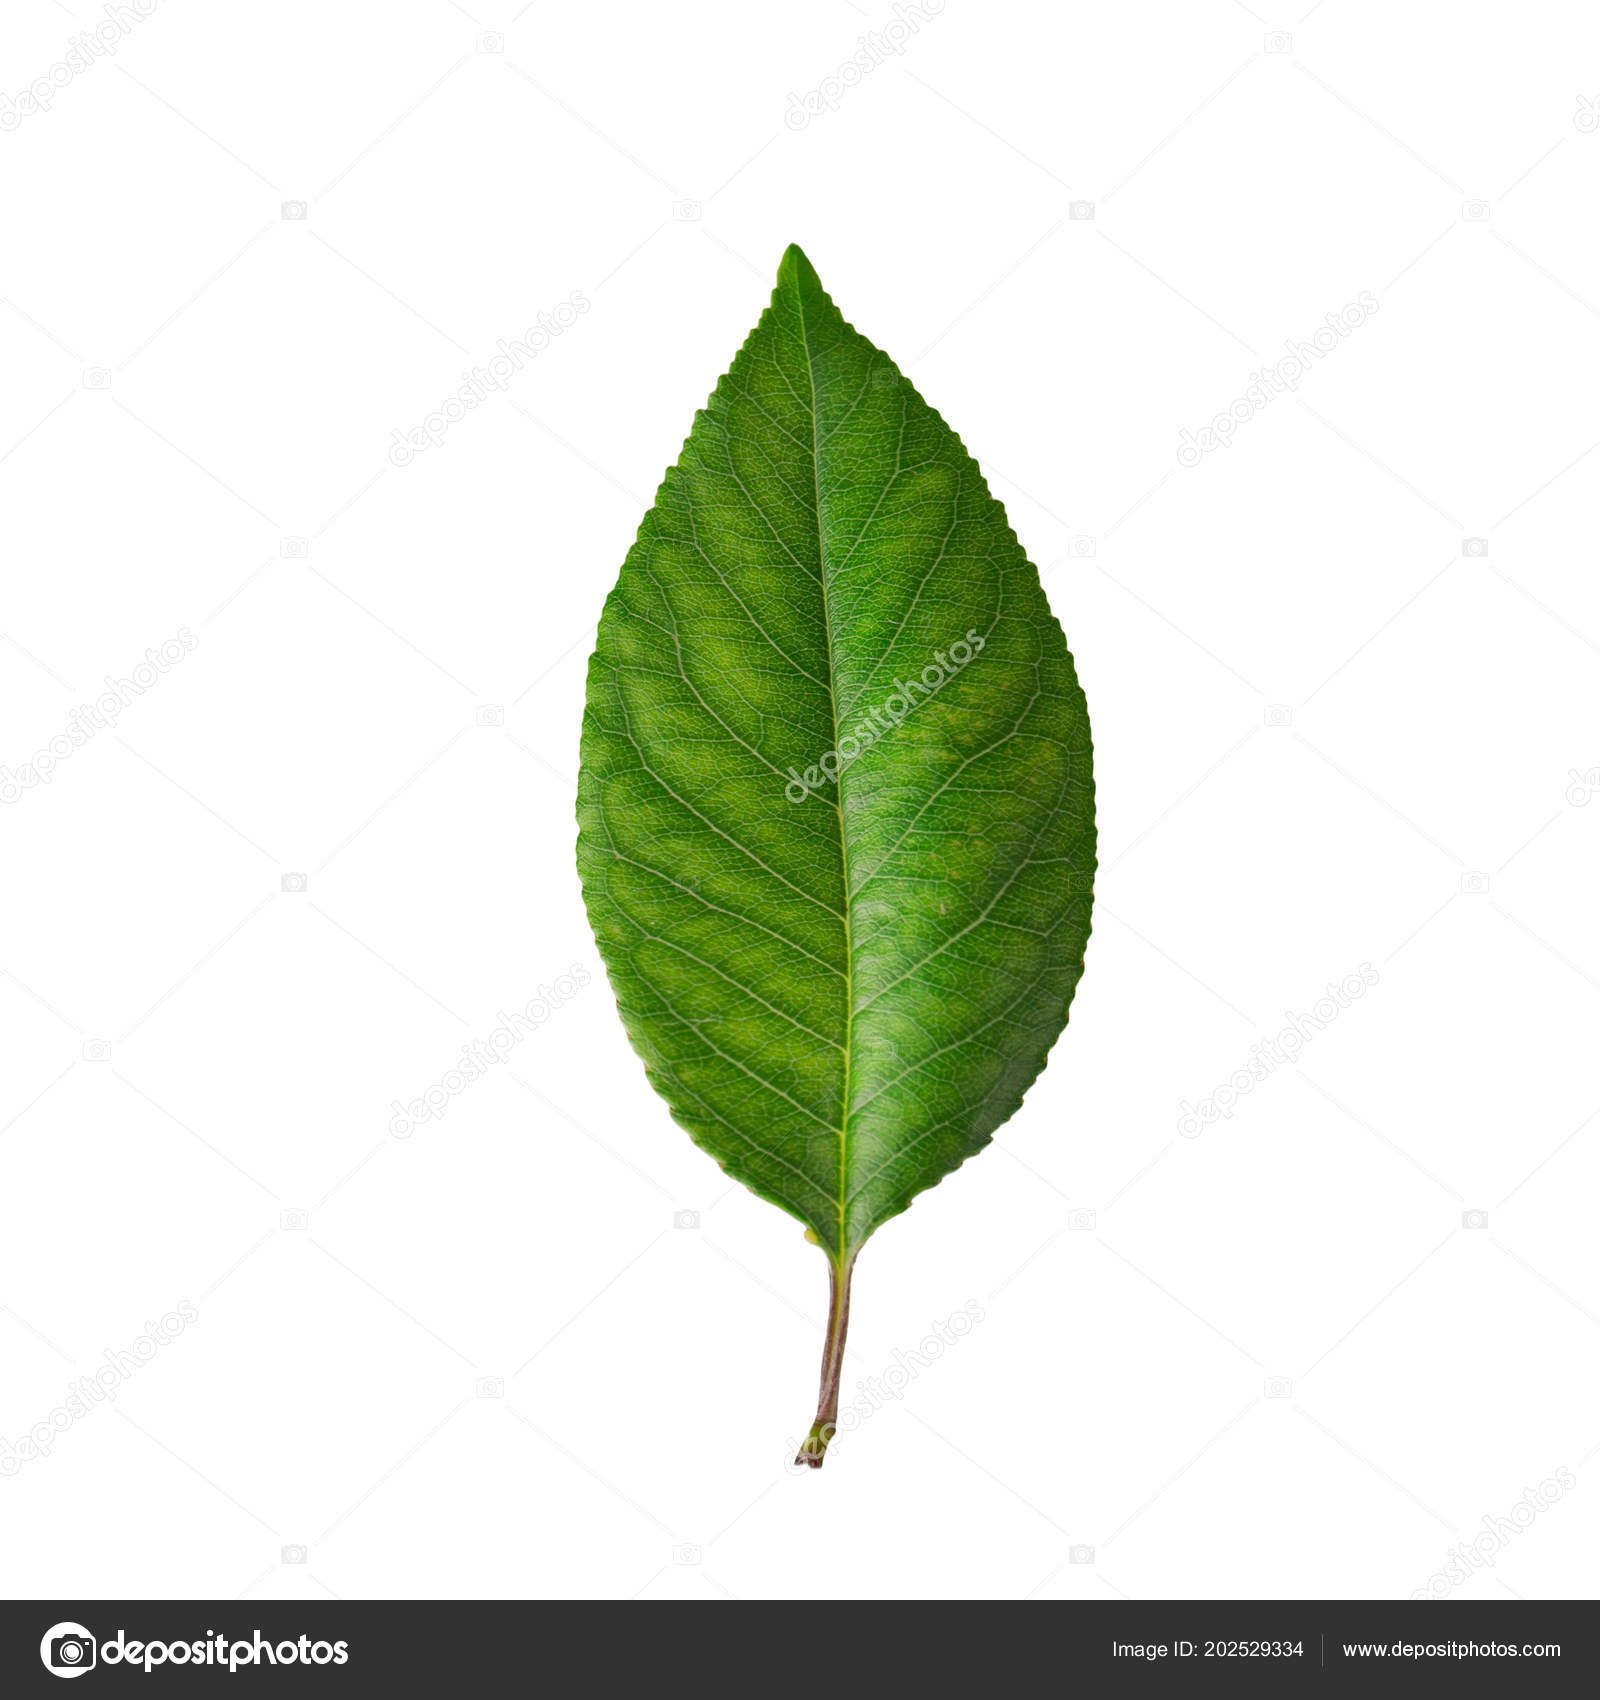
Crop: cherry
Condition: healthy